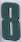
Number: 8